Tai Wo

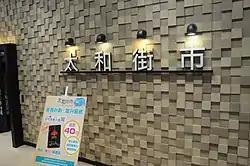
Entrance of current "Tai Wo Market" on the G/F of Tai Wo Plaza

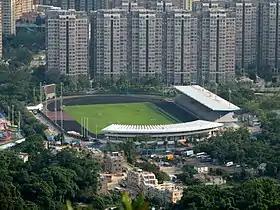
Tai Po Sports Ground (front), Serenity Park (centre) and Tai Wo Plaza (far left)

Currently, Tai Wo forms the north-western part of Tai Po Town. It has its own railway station Tai Wo station of the East Rail line and a shopping centre. Tai Wo Estate and Po Nga Court are large public housing estates in the area, which they were situated on the northern shore of the Lam Tsuen River. Their shopping centre, Tai Wo Plaza, is adjacent to the Tai Wo station. Part of the ground floor of the shopping centre, was also named "Tai Wo Market" as an indoor market. Both Tai Wo Estate and Po Nga Court were the residential projects of the Hong Kong Housing Authority, which initially they were part of the portfolios of rental housing and subsidised home ownership respectively. The authority sold the shopping centre of the housing estate to Link REIT in 2005, which the real estate investment trust renamed the shopping centre from Tai Wo shopping centre to Tai Wo Plaza in 2010.